Harry Parry

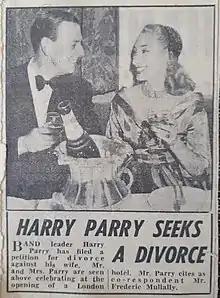
Report on the impending divorce of Parry and Jeannie Bradbury

Harry Owen Parry (22 January 1912 – 18 October 1956) was a Welsh jazz clarinetist and bandleader.